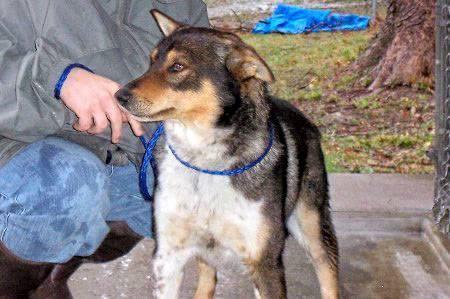
dog